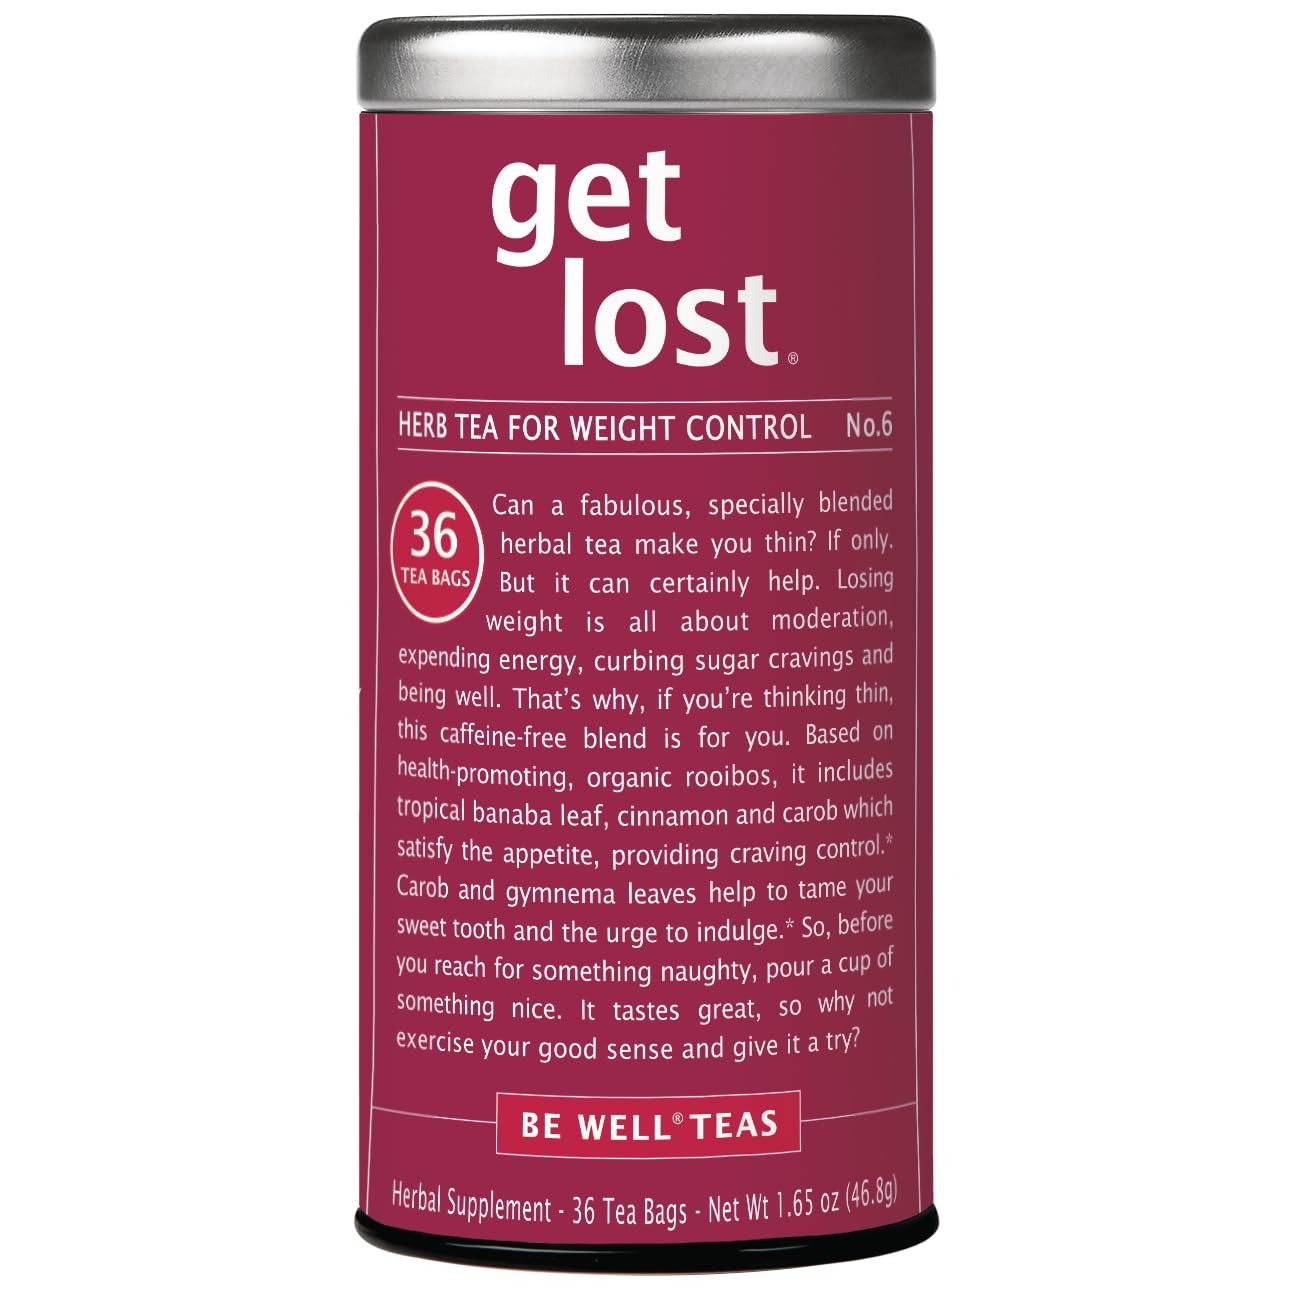
Item Name: The Republic of Tea - Flavorful Weight Control Herbal Tea | Get Lost Number 6 Weight Control Herb Tea, No Caffeine | 1.65 Ounces, 36 Tea Bags
Bullet Point 1: CURB CRAVINGS: This herbal tea with carob and gymnema leaves helps you take control of your weight and curb the urge to indulge*
Bullet Point 2: PREMIUM INGREDIENTS: This appetite suppressant tea features organic rooibos blended with tropical banaba leaf and cinnamon
Bullet Point 3: ANTIOXIDANT BOOST: Health-enhancing rooibos tea can support the immune system and contribute to a healthier life*
Bullet Point 4: FRUITY FLAVOR: This bright caffeine-free tea offers a fragrant aroma with orange peel and natural cinnamon flavor
Bullet Point 5: BE WELL TEAS: With more than 17 delicious wellness teas in our Be Well collection, you can get exactly what you need
Bullet Point 6: Pregnancy and Lactation: Do not use during pregnancy or lactation without the advice of a healthcare practitioner.
Value: 36.0
Unit: Count

Price: 20